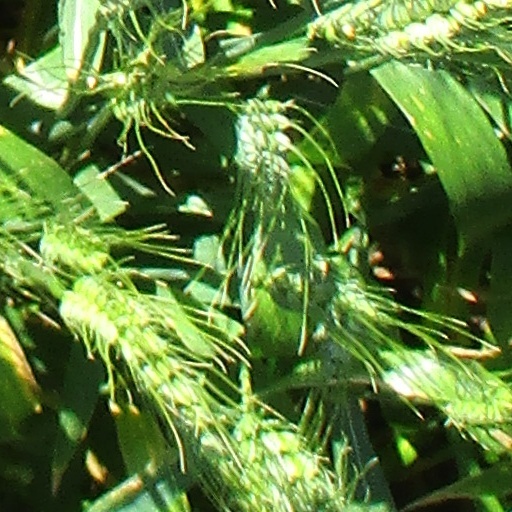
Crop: wheat